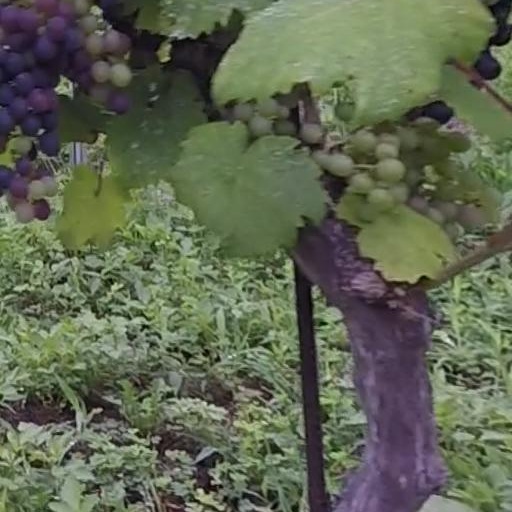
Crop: grape